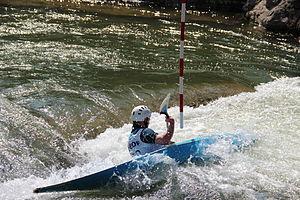
Slalom des Capitouls